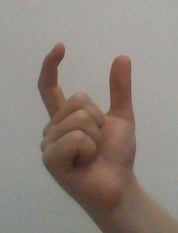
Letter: nun